Berbers

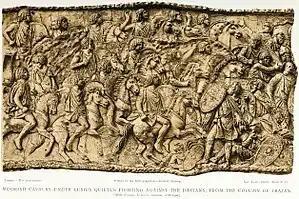
Mauretanian cavalry under Lusius Quietus fighting in the Dacian wars, from the Column of Trajan

The Berbers gain historicity gradually during the Roman era. Byzantine authors mention the (Amazigh) as tribal people raiding the monasteries of Cyrenaica. Garamantia was a notable Berber kingdom that flourished in the Fezzan area of modern-day Libya in the Sahara desert between 400 BC and 600 AD.